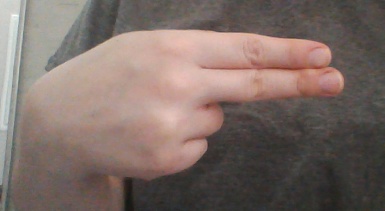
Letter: ain